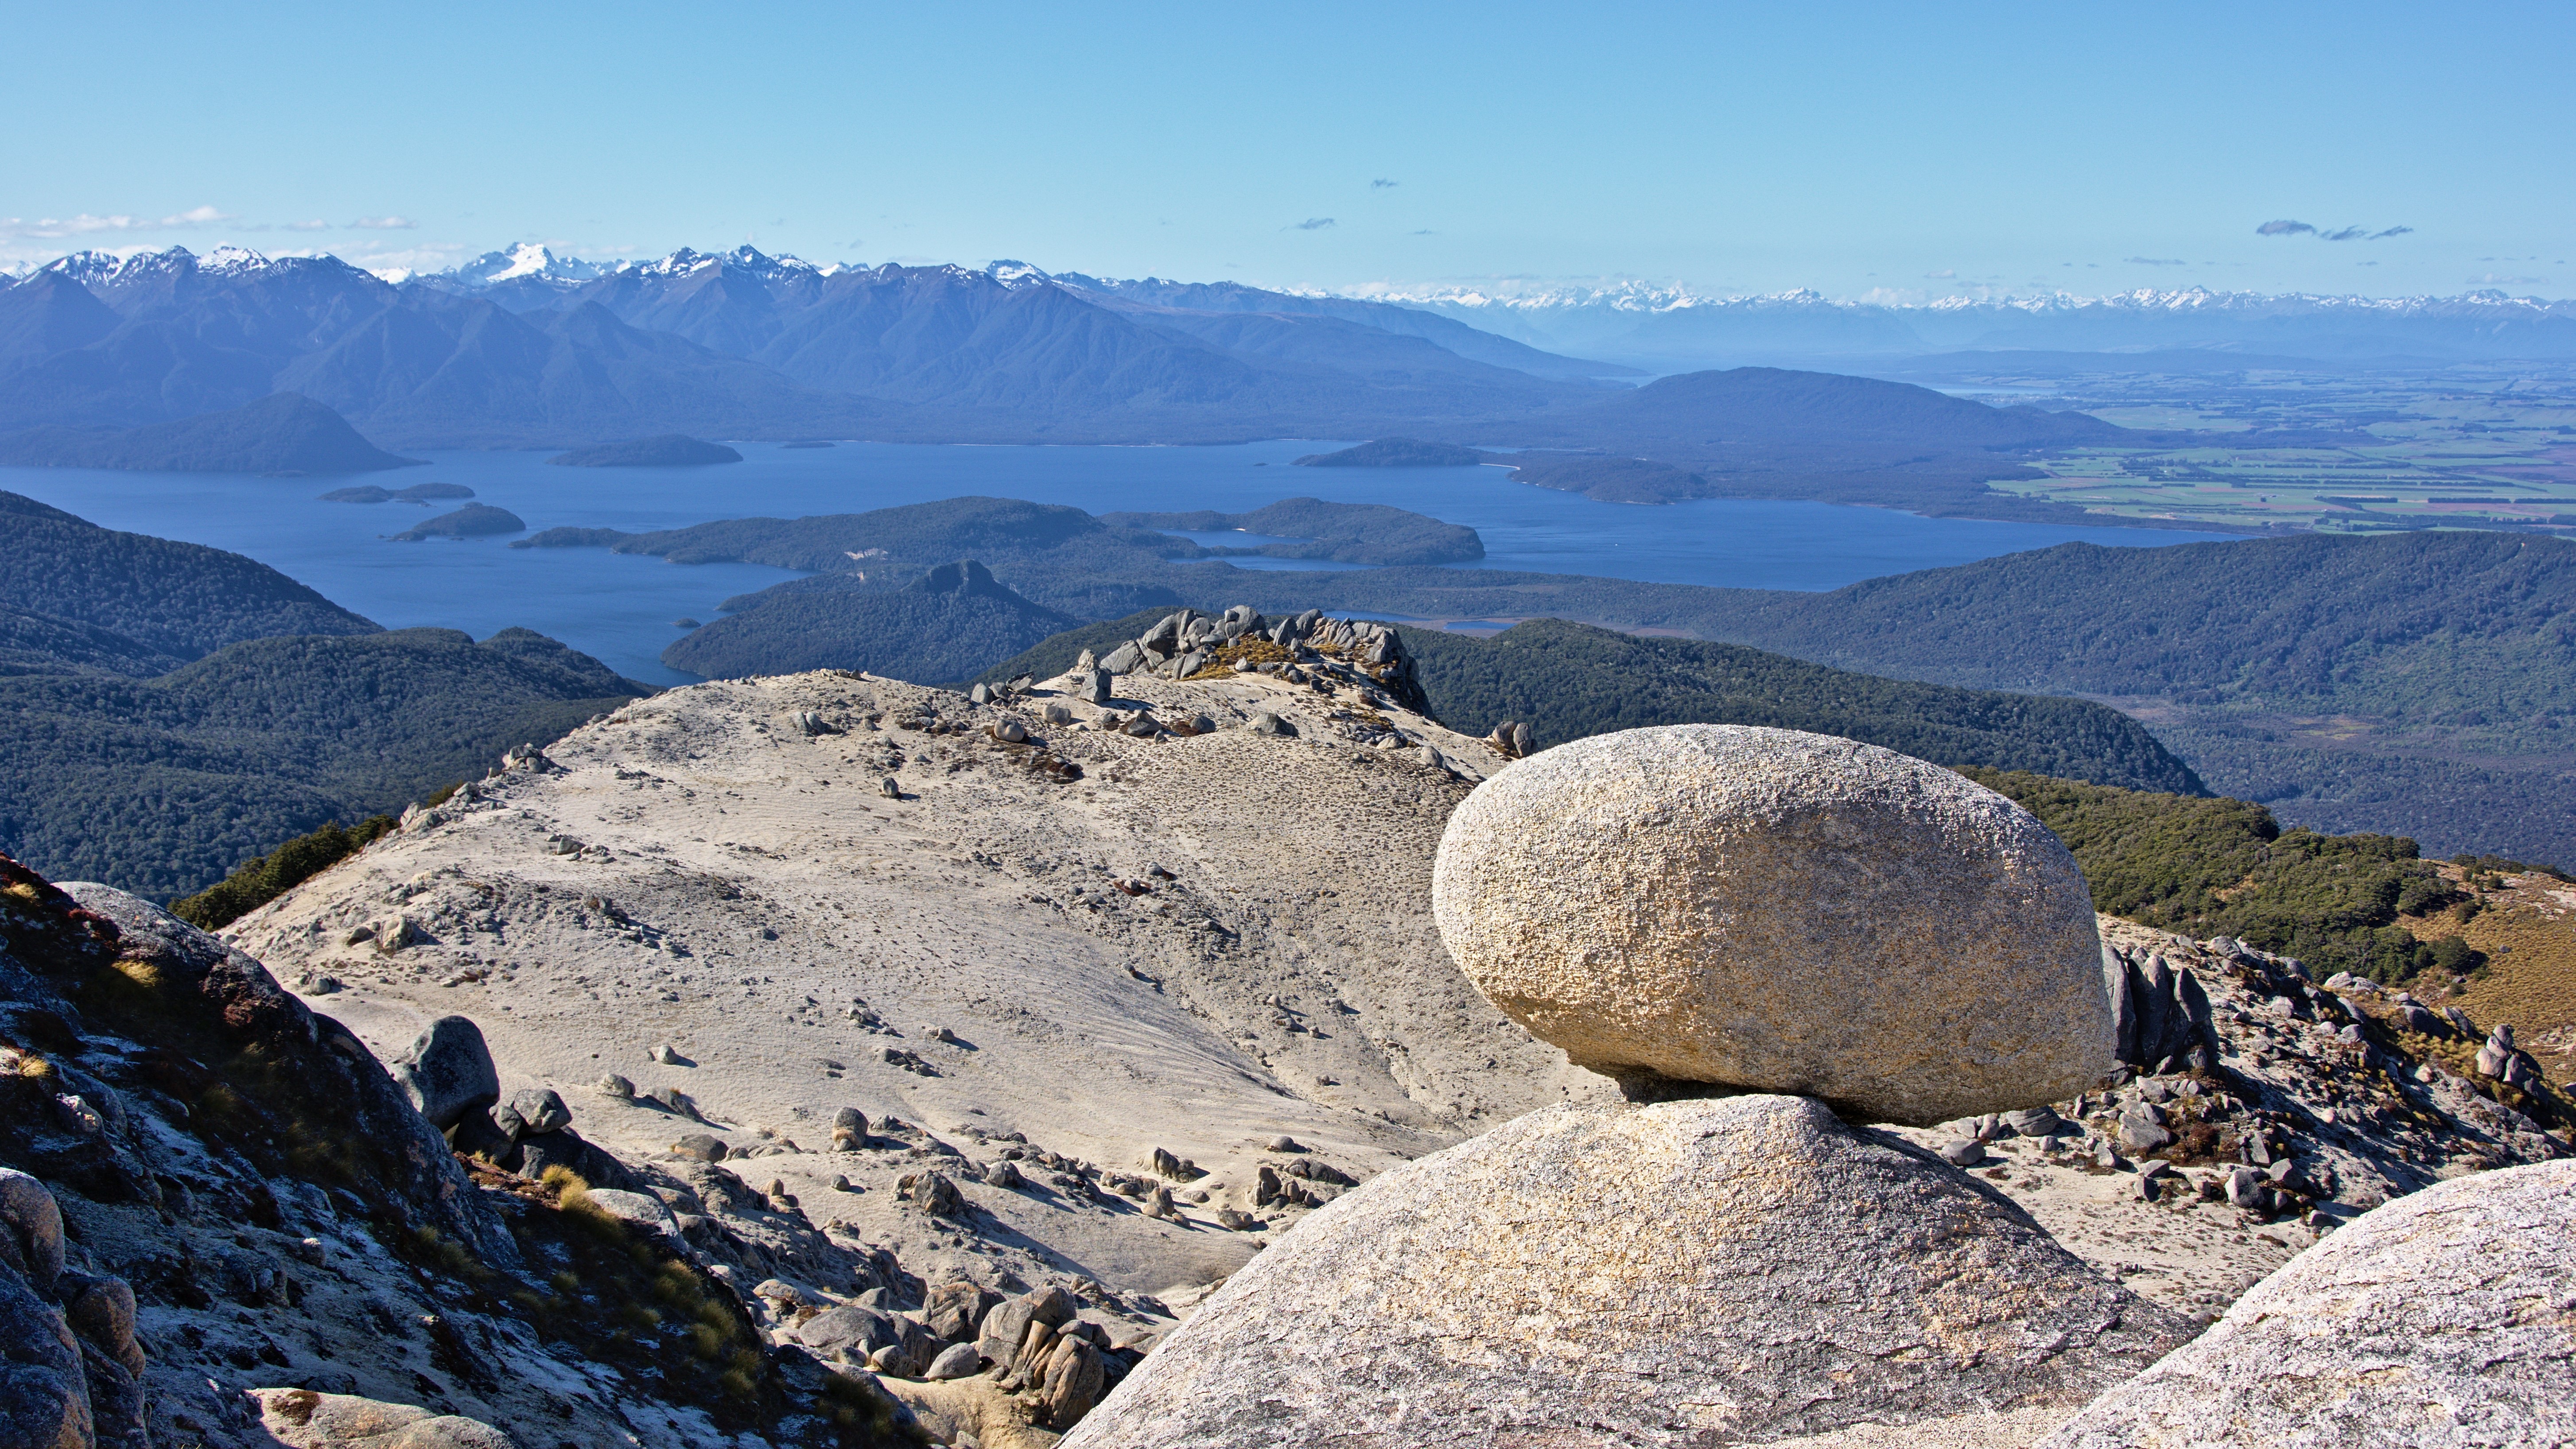
landscape, rock, wilderness, walking, mountain, snow, hiking, lake, adventure, valley, mountain range, ridge, summit, geology, alps, backpacking, badlands, plateau, fell, cirque, moraine, landform, mountain pass, mountainous landforms